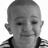
Emotion: happy